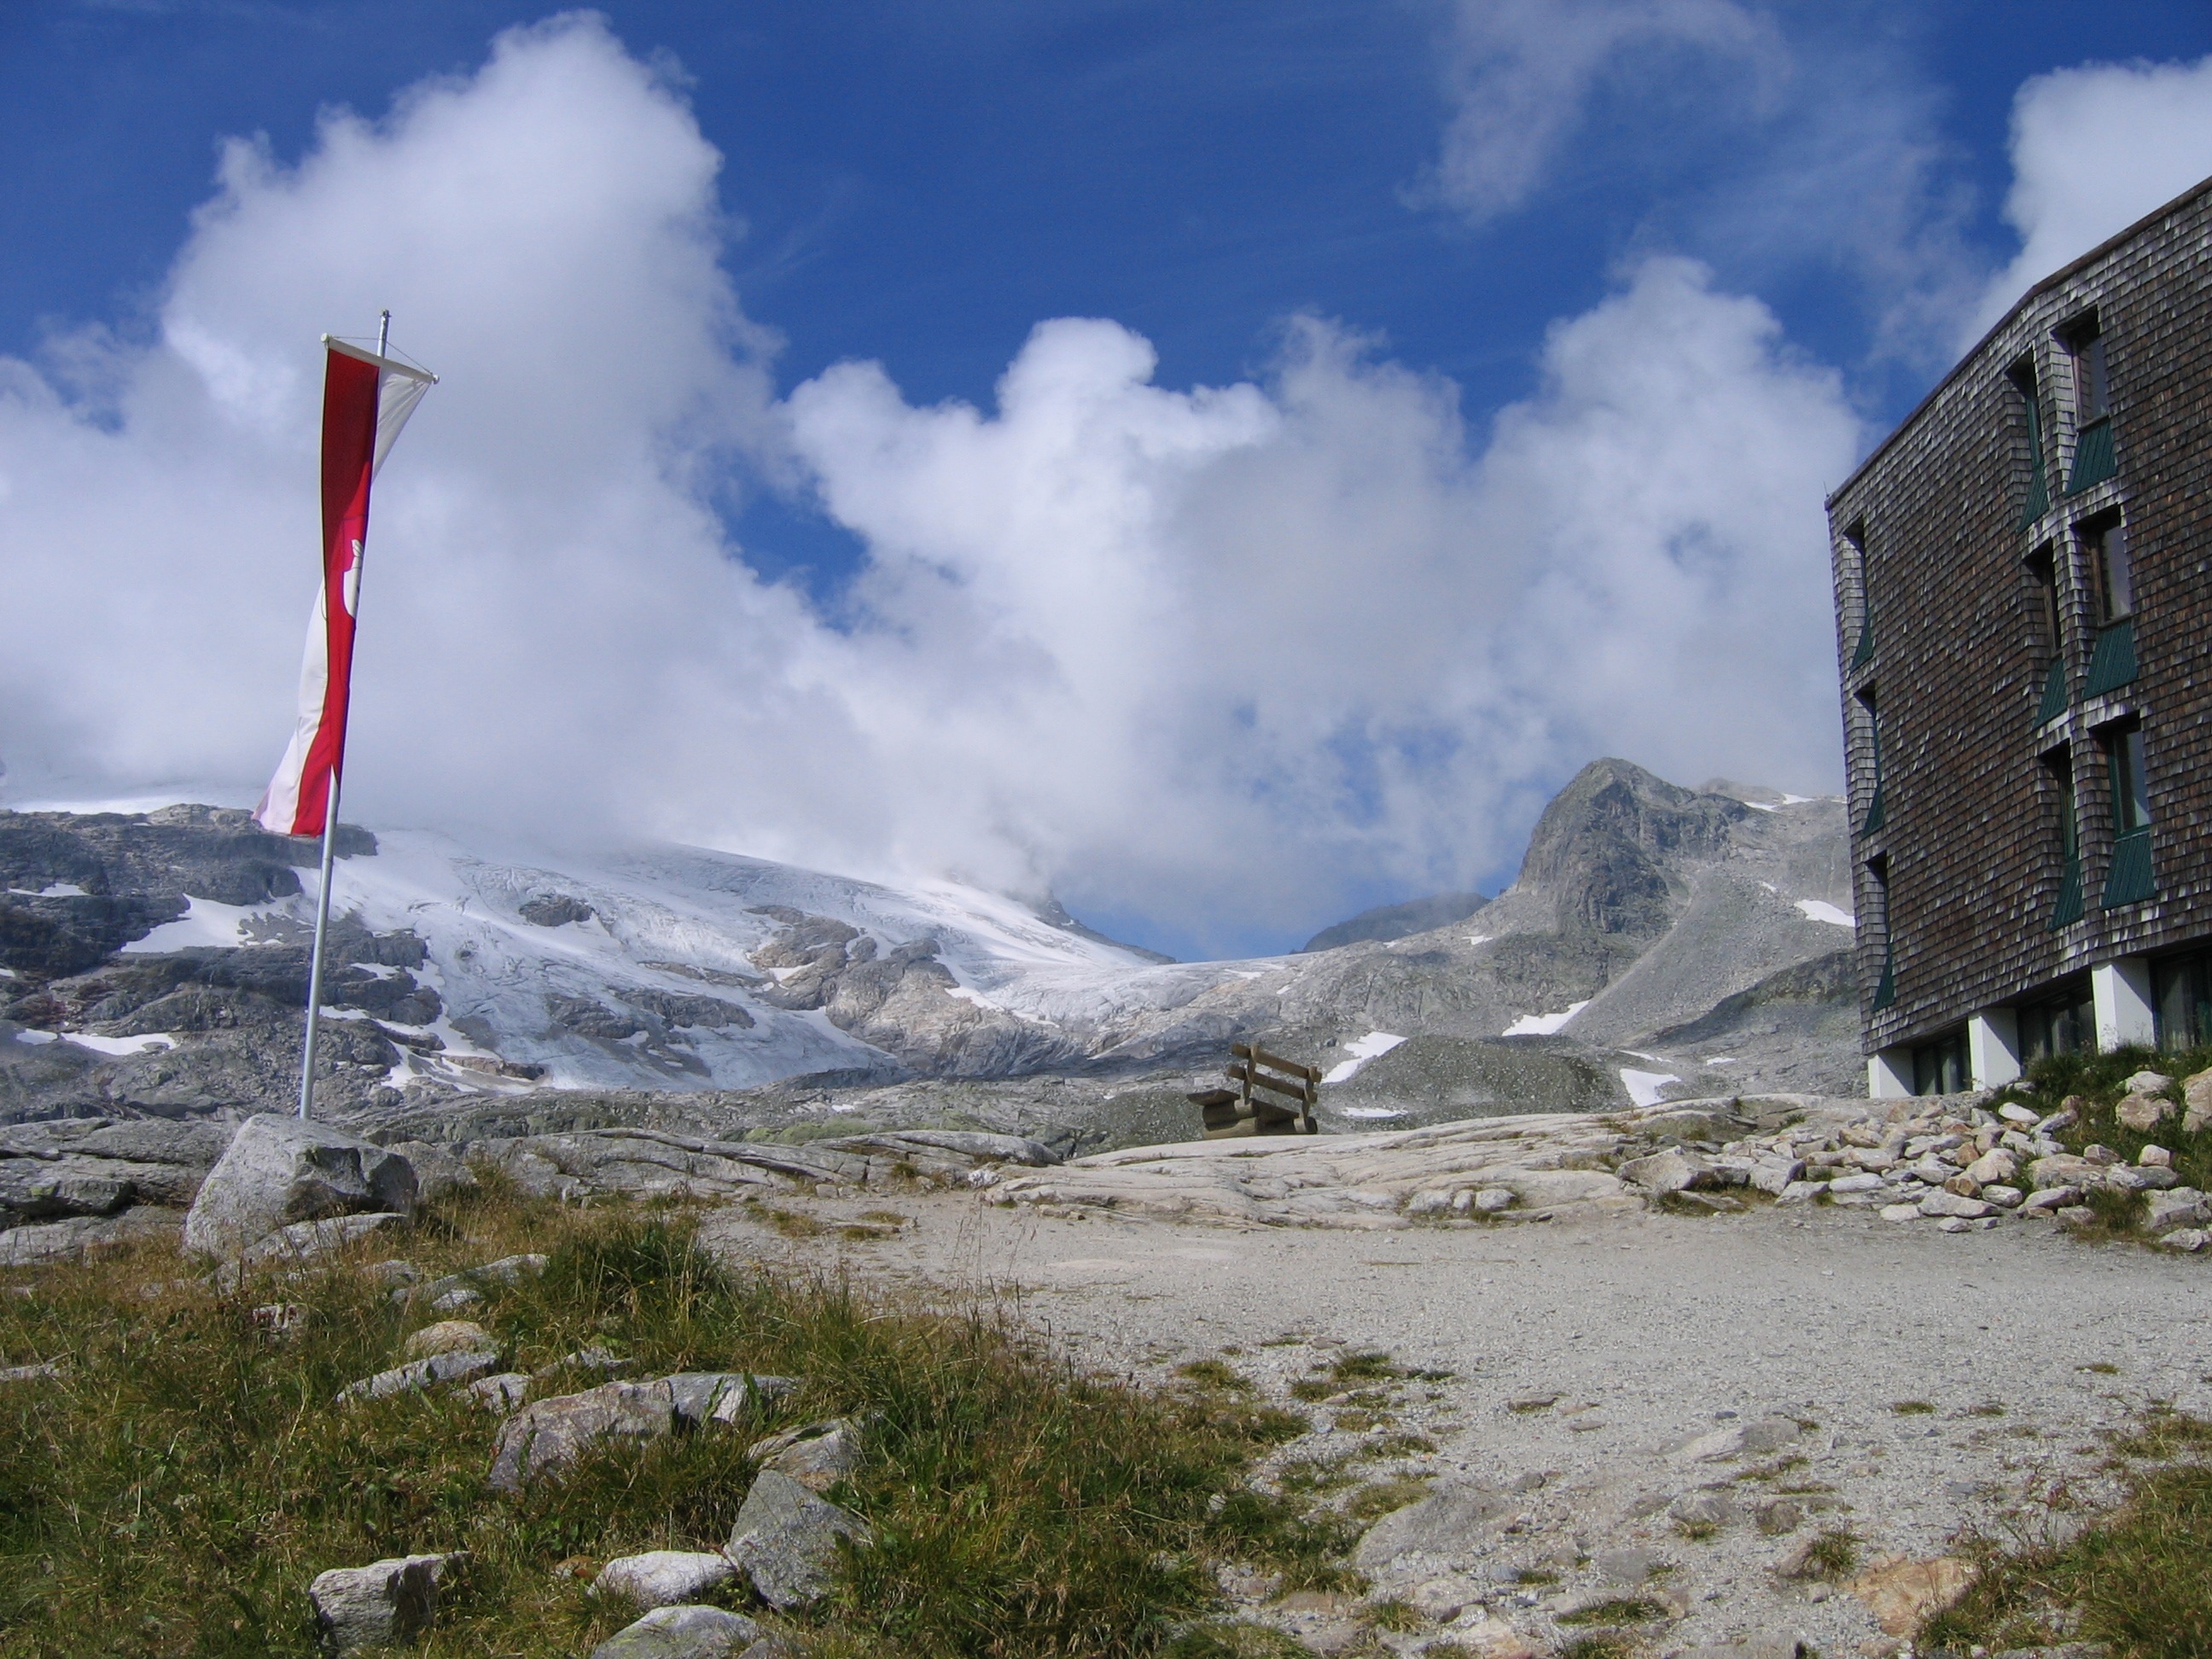
mountain, snow, wind, mountain range, glacier, mountain summit, stones, clouds, mountains, landform, high tauern, geological phenomenon, rudolf hut